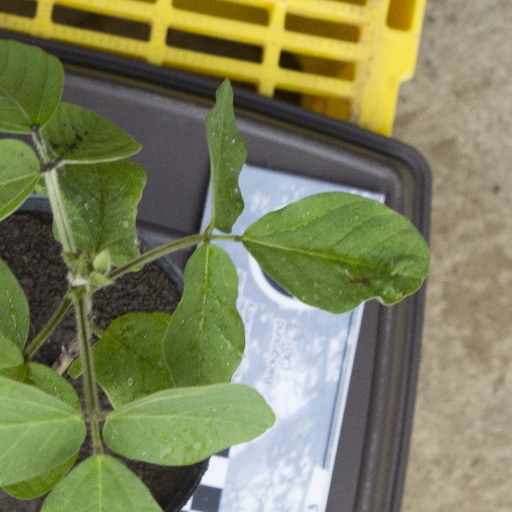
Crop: soybean